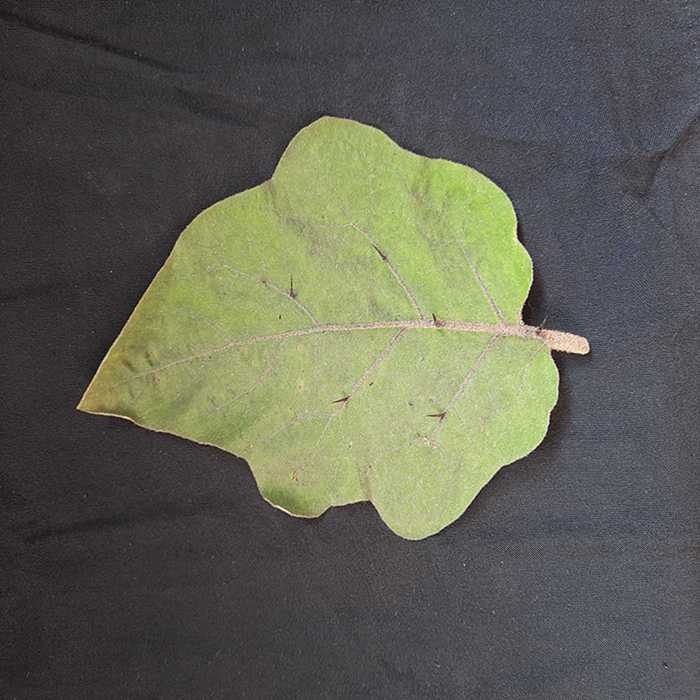
Plant: Eggplant
Label: Eggplant fresh leaf